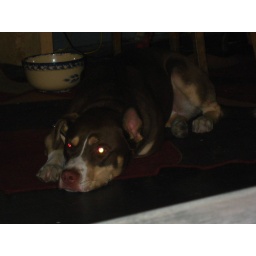
a dog in the Fat Cat bar